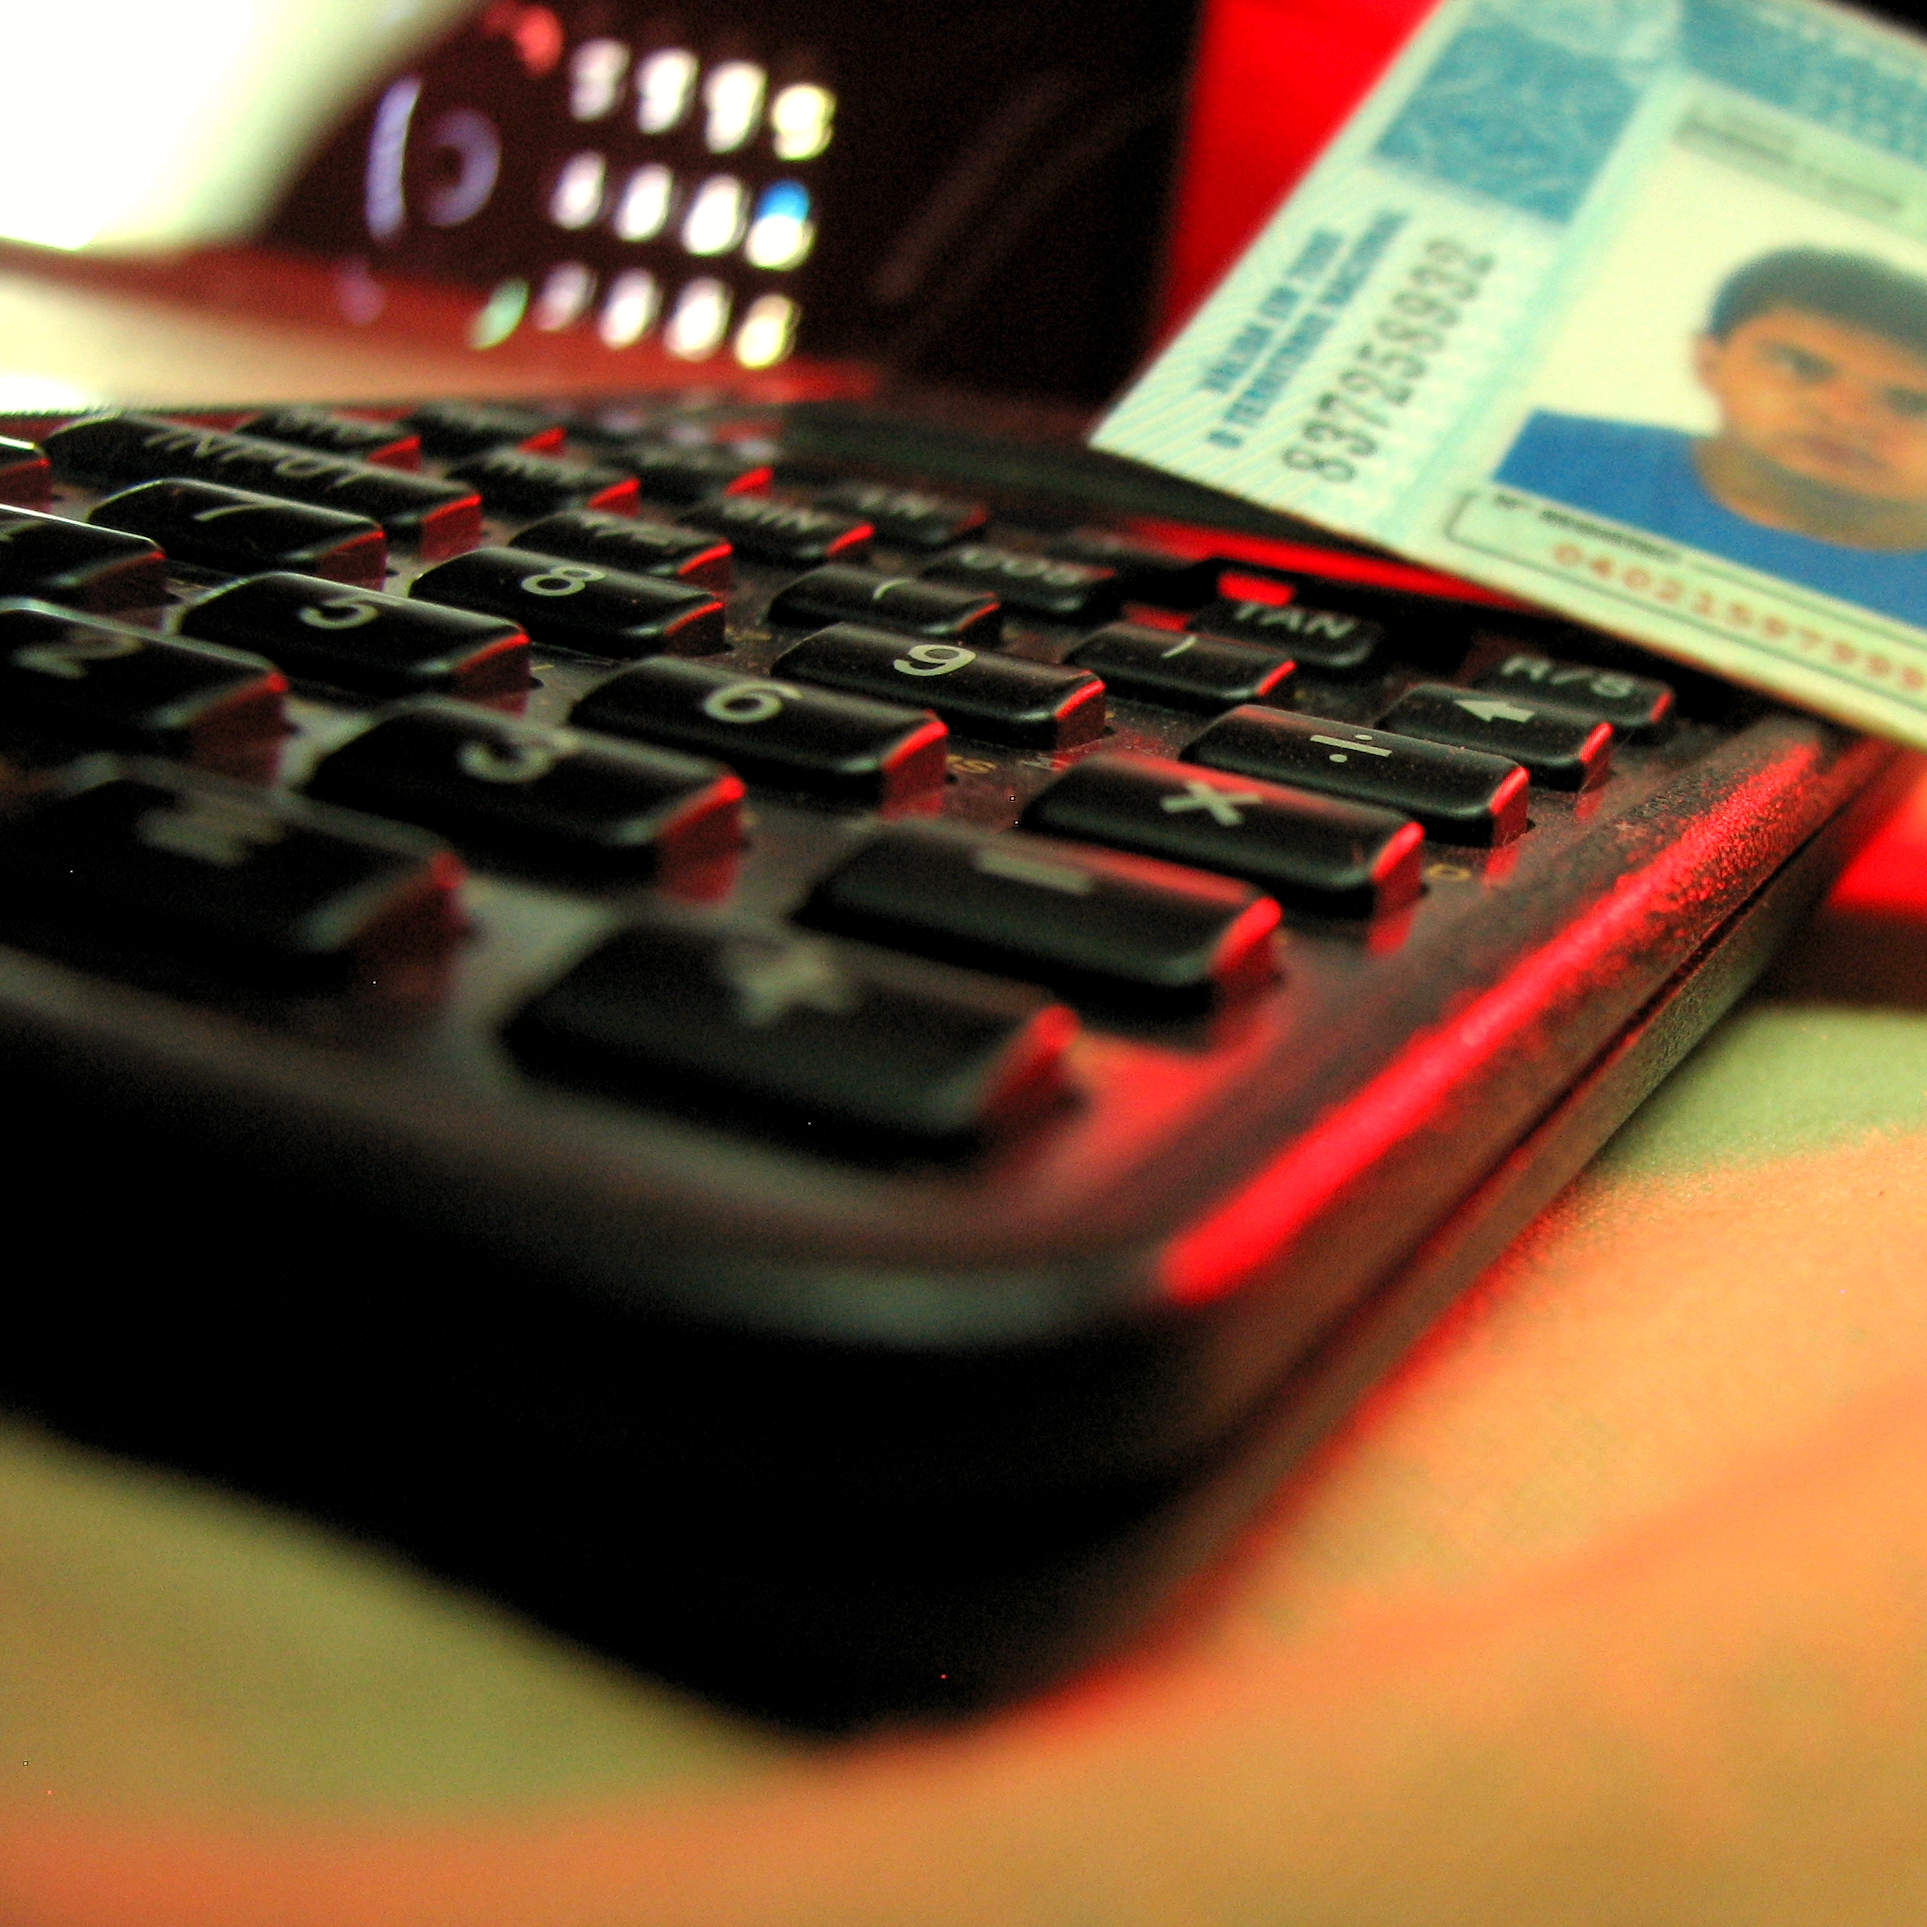
red, color, black, close up, hp, calculator, drivinglicence, nokia6060, electronic instrument